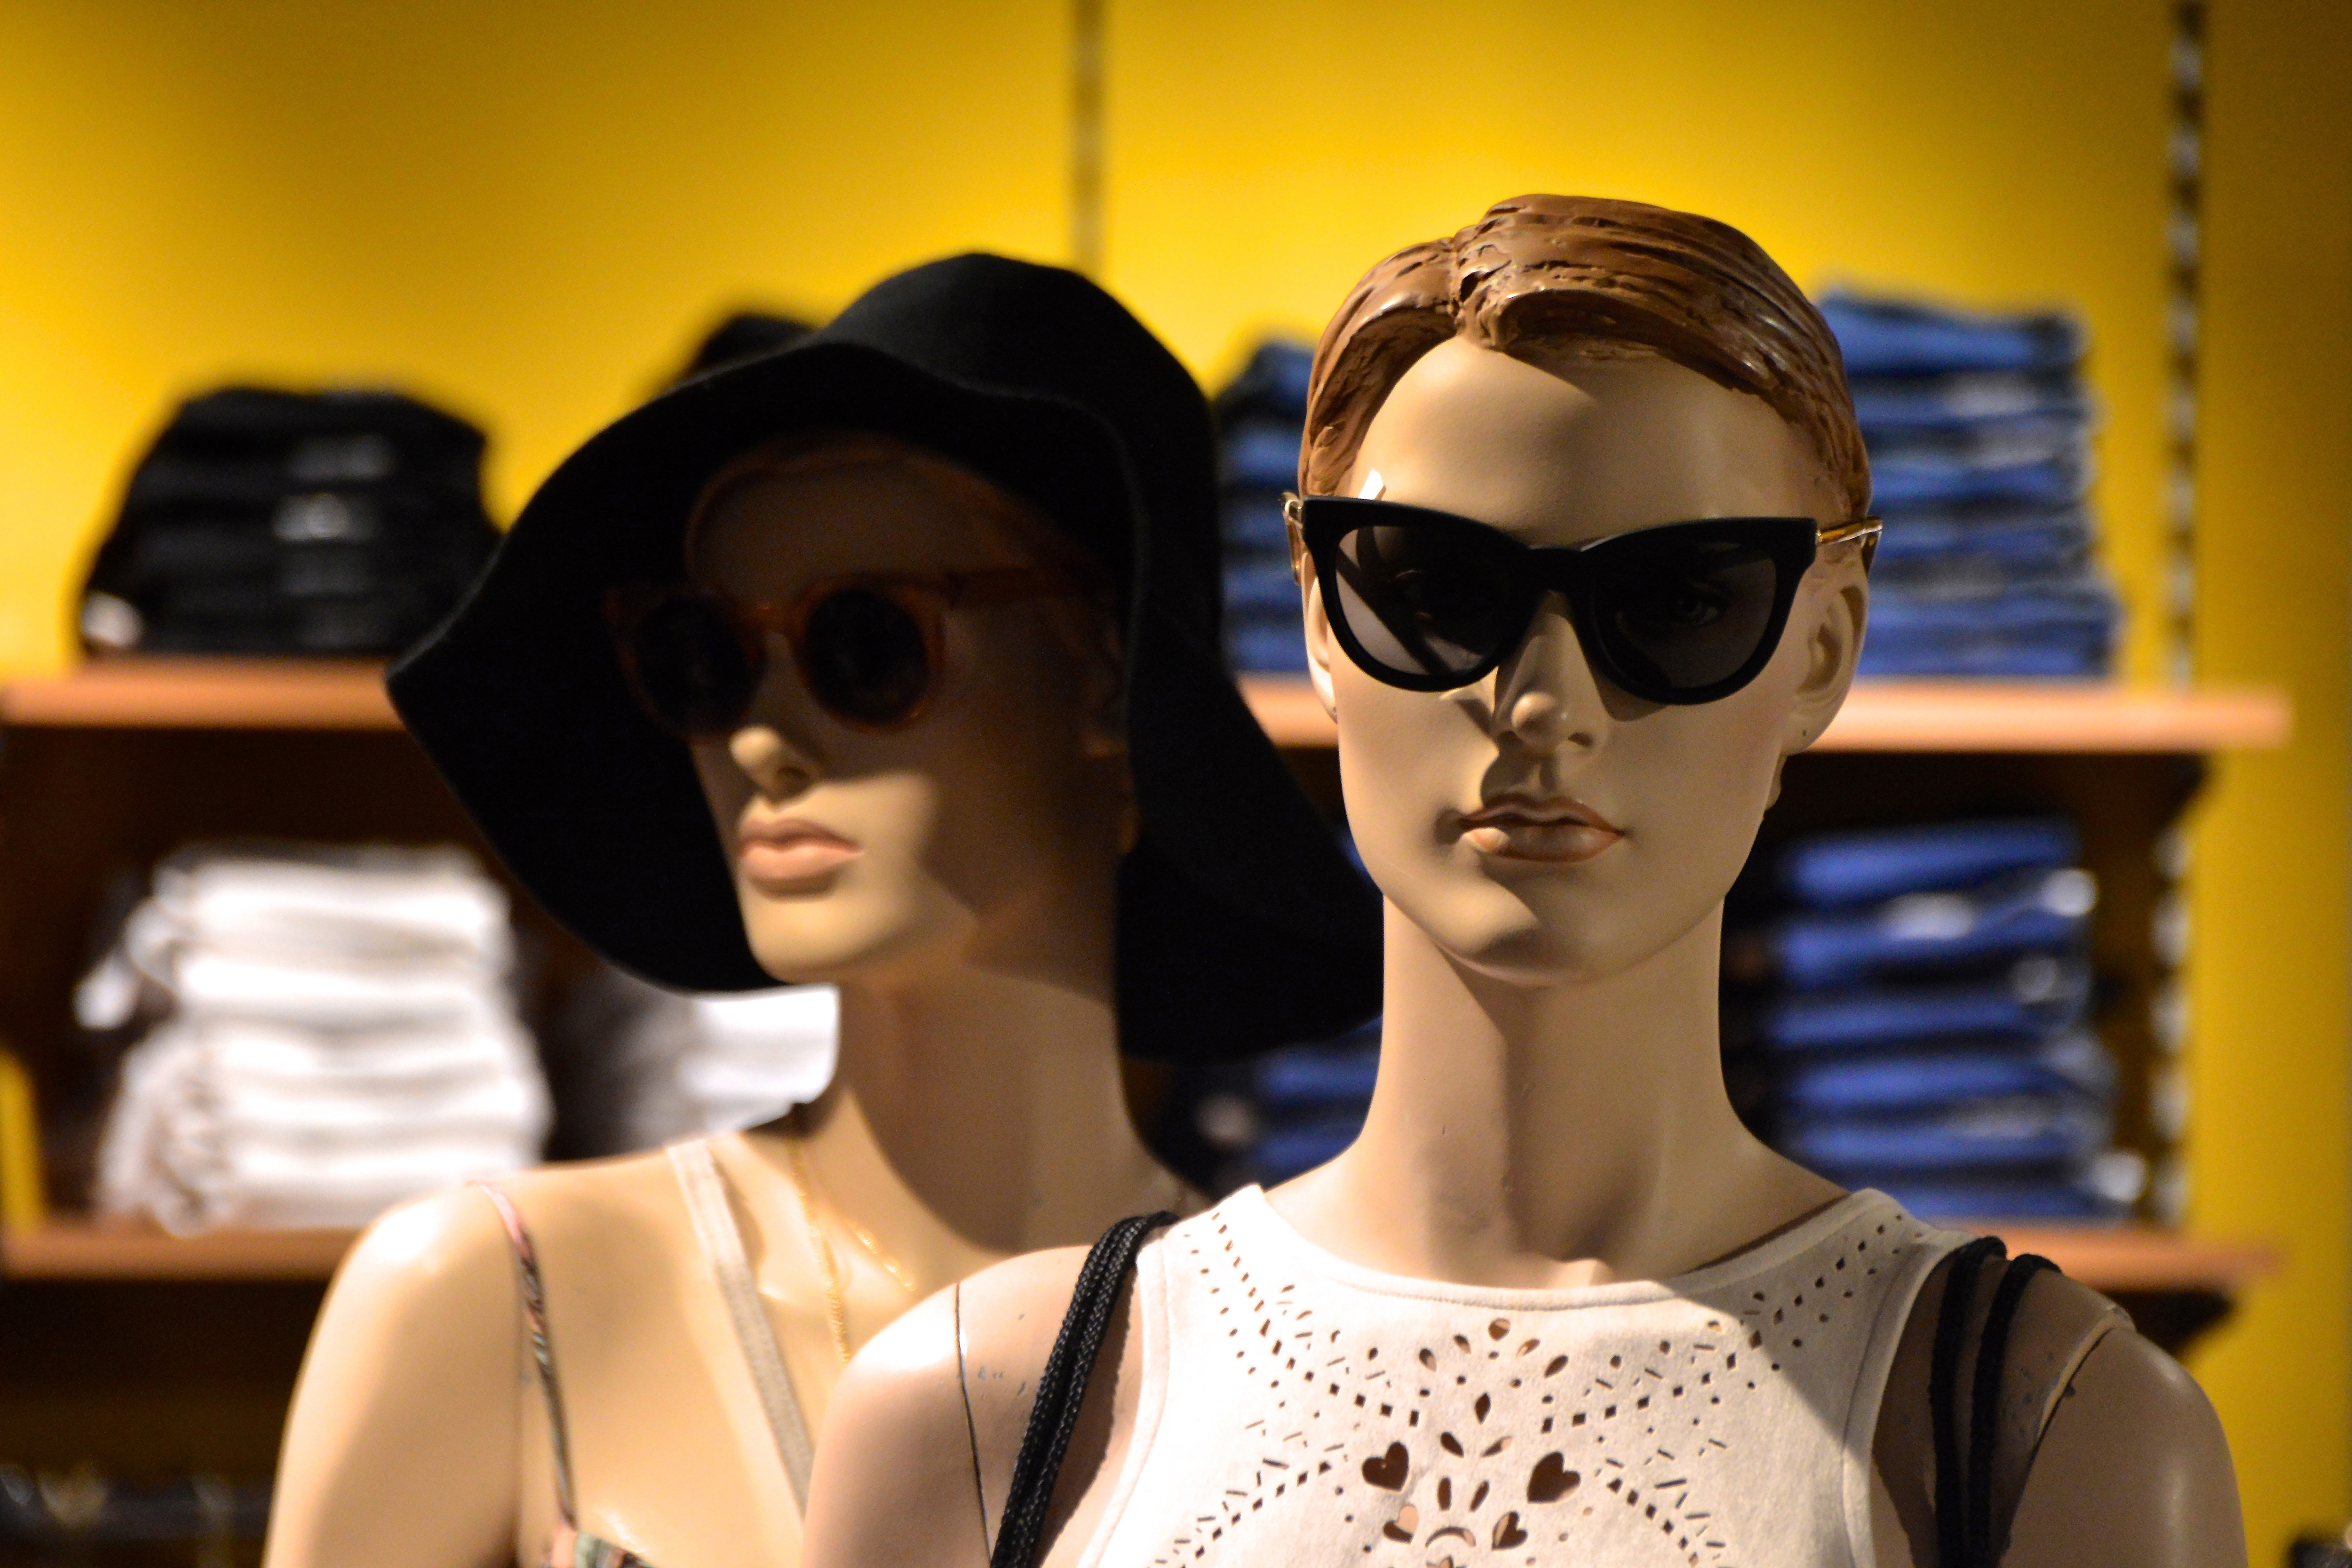
eyewear, sunglasses, doll, mannequin, glasses, toy, display window, fashion, head, vision care, cool, reflection, fashion design, display case, fun, model, photography, barbie, personal protective equipment, window, black hair